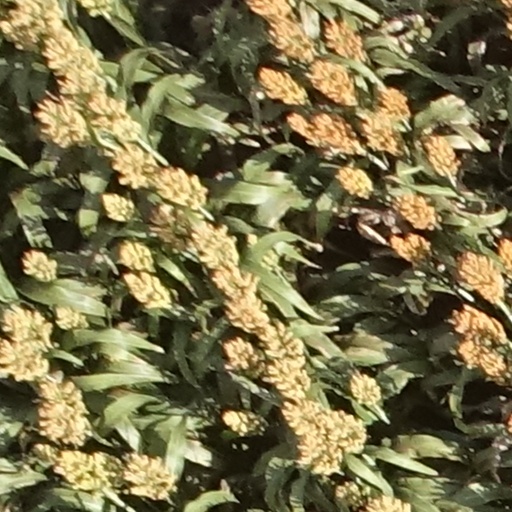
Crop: sorghum